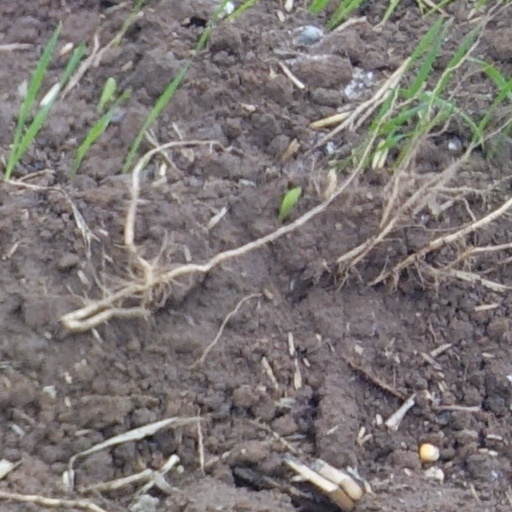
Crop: wheat